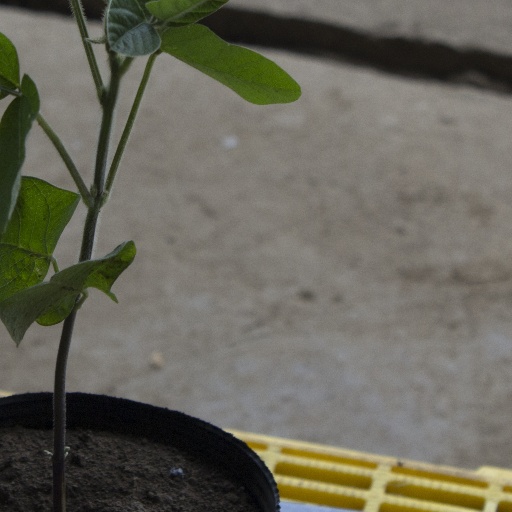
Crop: soybean